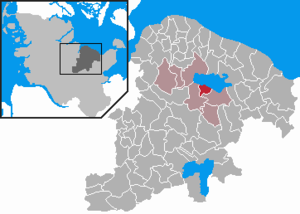
Selent
Kort
Selent er en administrationsby og kommune i det nordlige Tyskland, beliggende i Amt Selent/Schlesen i den nordlige del af Kreis Plön. Kreis Plön ligger i den østlige/centrale del af delstaten Slesvig-Holsten.